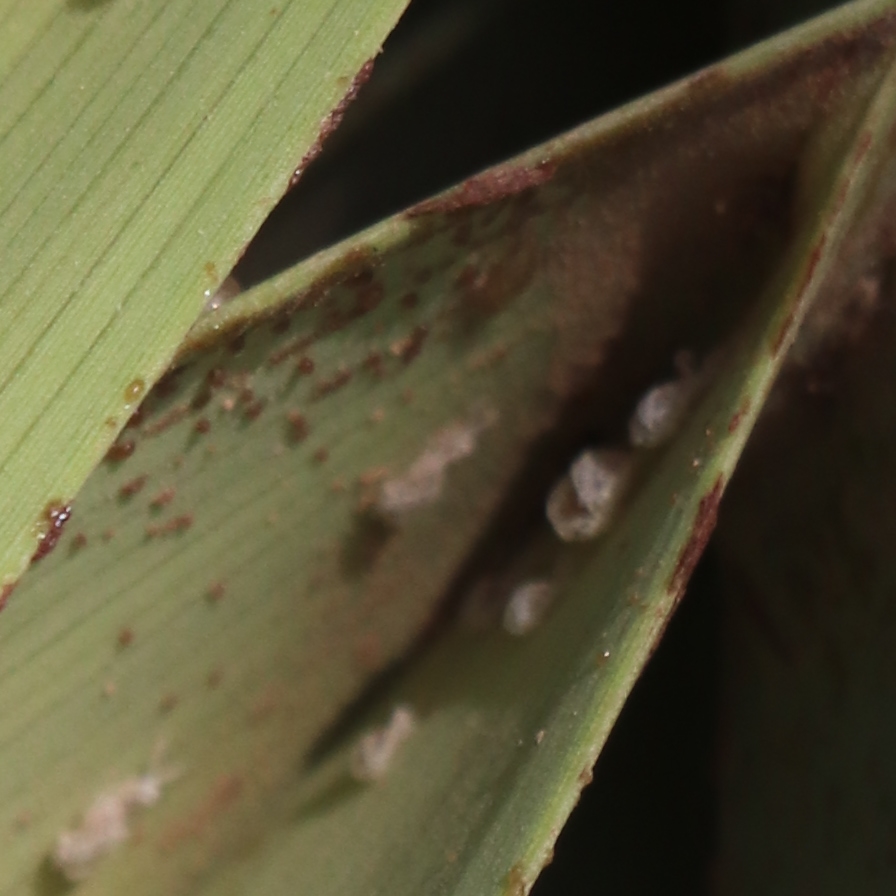
Label: Dubas